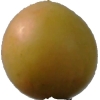
Label: cherry_wax